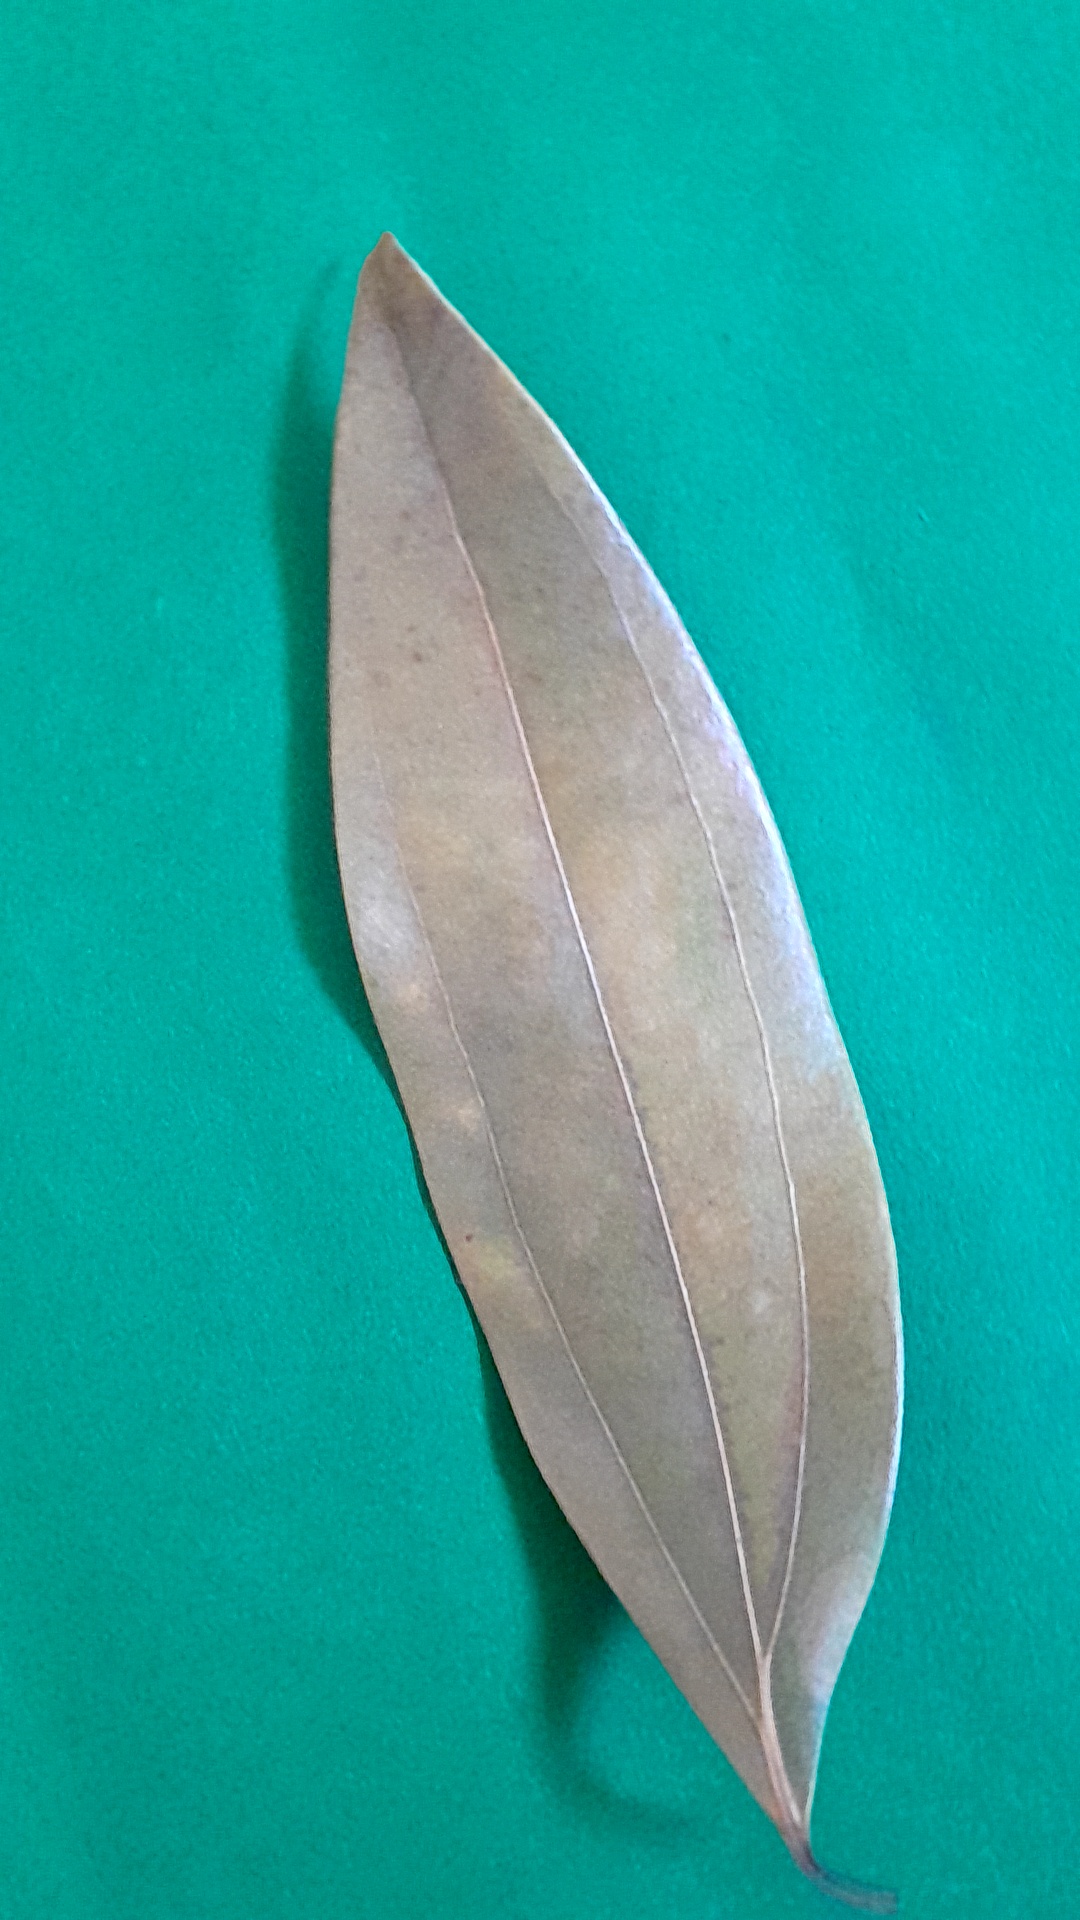
Label: Dry Leaf